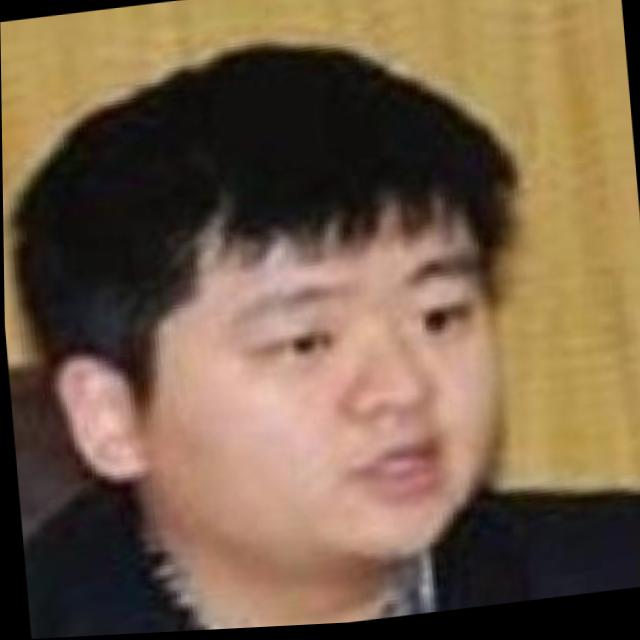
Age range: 21-44